Answer in natural language. Considering the relative positions, where is blue translucent garbage bag with respect to black shelving unit with two shelves? Choose between the following options: left or right
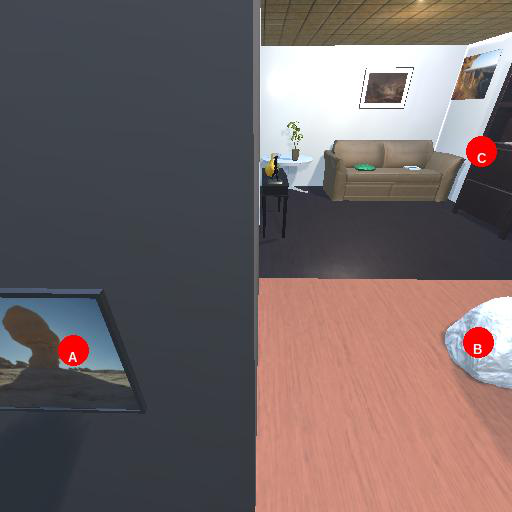
<answer>left</answer>